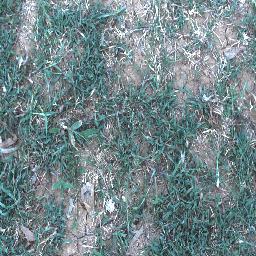
Label: negative